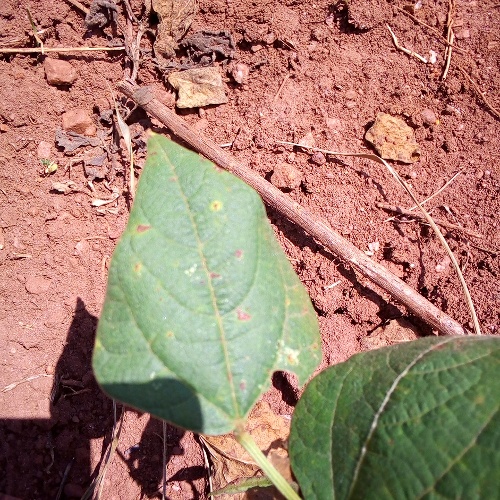
Leaf condition: bean_rust